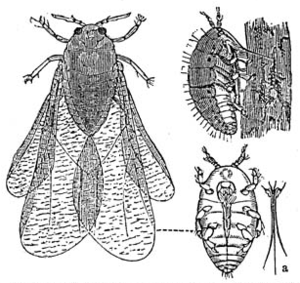
Sont listés dans cette chronologie des faits économiques des évènements importants de l'histoire économique.
Les Paraneoptera, anciennement nommés Hemipteroidea, sont un super-ordre d'insectes, de la sous-classe des ptérygotes, infra-classe des néoptères.
Le saint-aubin est un vin français d'appellation d'origine contrôlée (AOC) et d'appellation d'origine protégée, produit sur une partie de la commune de Saint-Aubin, dans le département de la Côte-d'Or.
Le volnay est un vin français d'appellation d'origine contrôlée, produit sur la majeure partie de la commune de Volnay et une petite partie de la commune de Meursault, en Côte-d'Or.
Le gros-plant-du-pays-nantais est un vin d'appellation d'origine contrôlée produit majoritairement dans le département de la Loire-Atlantique. Il s'agit d'un vin blanc sec principalement issus du cépage folle-blanche. En 2008, il couvre une superficie de 1 372 hectares dans la région Pays de la Loire, principalement au sud de Nantes, dans le département de la Loire-Atlantique et déborde sur ceux de Maine-et-Loire et de la Vendée. Ce vin est en 2010, avec 79 380 hectolitres, le premier vin de qualité supérieure de France en volume.
Le charmes-chambertin est un vin français d'appellation d'origine contrôlée produit sur le climat des Charmes à Gevrey-Chambertin, en Côte-d'Or. Il est classé parmi les grands crus du vignoble de la côte de Nuits.
Le chevalier-montrachet est un vin français d'appellation d'origine contrôlée produit sur le climat du Chevalier-Montrachet à Puligny-Montrachet, en Côte-d'Or.
Le sous-ordre des Homoptères est un taxon d'insectes appartenant à l'ordre des hémiptères et désormais considéré comme un taxon paraphylétique.
Le morey-saint-denis est un vin français d'appellation d'origine contrôlée produit sur une partie de la commune de Morey-Saint-Denis, dans le Vignoble de la côte de Nuits.
Le chassagne-montrachet est un vin français d'appellation d'origine contrôlée, produit sur une partie de la commune de Chassagne-Montrachet, dans le département de la Côte-d'Or, et une petite partie de Remigny, en Saône-et-Loire.
Le rully est un vin d'appellation d'origine contrôlée produit sur la commune de Rully, en Saône-et-Loire.
Le richebourg est un vin français d'appellation d'origine contrôlée produit sur le climat du Richebourg à Vosne-Romanée, en Côte-d'Or. Il est classé parmi les grands crus de la côte de Nuits.
Le vézelay est un vin blanc d'appellation d'origine contrôlée (AOC) produit dans le vignoble de Bourgogne. Son vignoble est situé dans l'Yonne, à quarante cinq kilomètres au sud de Chablis et à trente kilomètres d'Irancy. Cette AOC s'étend sur les communes de Vézelay, Asquins, Saint-Père et Tharoiseau.
Le vignoble de Bourgogne est un vignoble français situé en Bourgogne-Franche-Comté dans les départements de l'Yonne, de la Côte-d'Or et de Saône-et-Loire. Il s’étend sur 250 km de longueur du nord de Chablis au sud du Mâconnais.
Le ladoix est un vin français d'appellation d'origine contrôlée, produit sur une partie de la commune de Ladoix-Serrigny, dans le département de la Côte-d'Or.
Le pommard est un vin français d'appellation d'origine contrôlée (AOC), produit sur une partie de la commune de Pommard, en Côte-d'Or. Il s'agit uniquement d'un vin rouge de cépage pinot noir.
Le phylloxéra de la vigne, est une espèce d'insectes hémiptères de la famille des Phylloxeridae. C'est une sorte de pucerons ravageurs de la vigne. Le terme de phylloxéra désigne aussi, par métonymie, la maladie de la vigne causée par cet insecte.